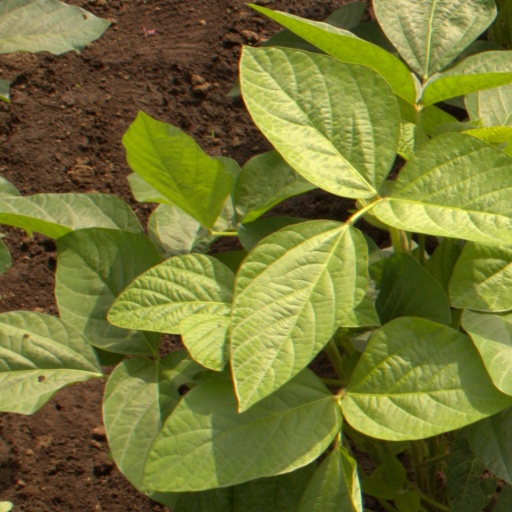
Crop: soybean